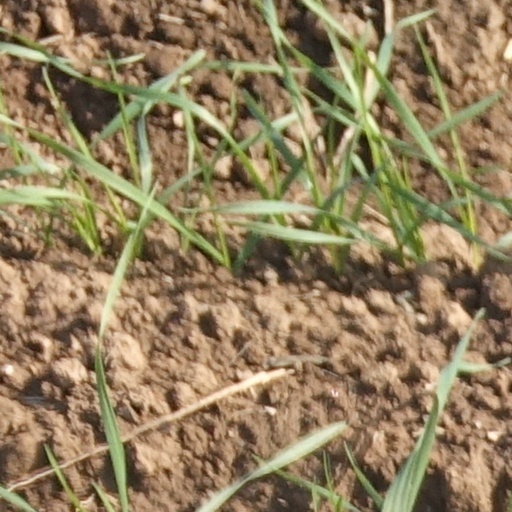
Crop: wheat